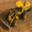
Label: tractor